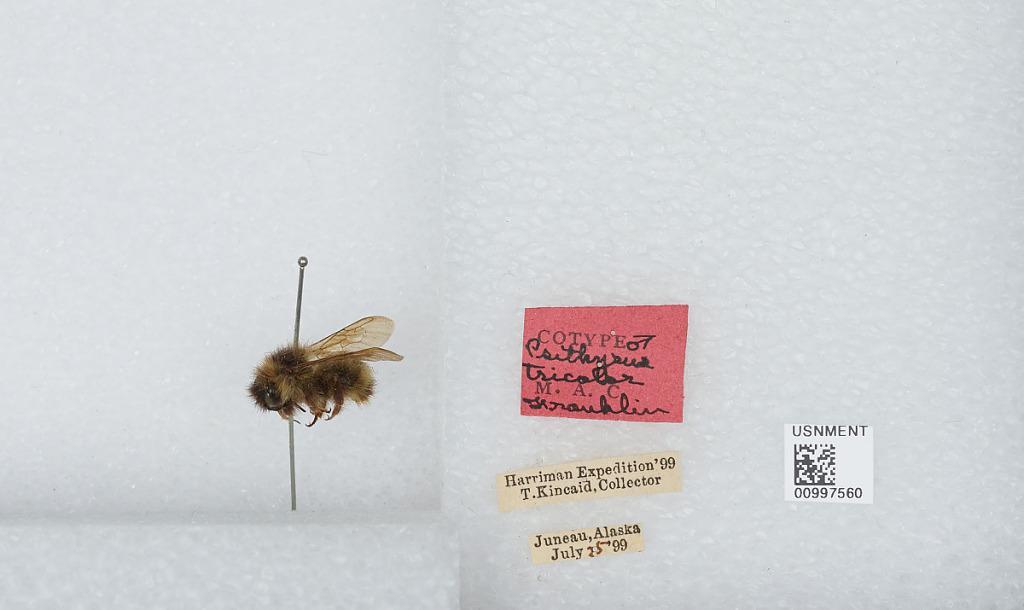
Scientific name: Bombus (Psithyrus) fernaldae (Franklin)
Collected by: T. Kincaid
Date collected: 1899-7-25
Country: United States
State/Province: Alaska
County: Juneau
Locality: Juneau
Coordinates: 58.3014, -134.422